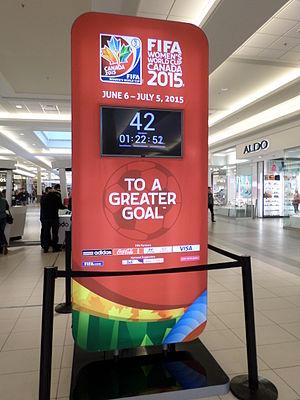
Compte à rebours de la Coupe du Monde féminine 2015 au Centre Champlain à Dieppe (NB)